Nar Narayan Dev Gadi

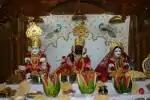
Hari Krishna (left) and RadhaKrishna at the Swaminarayan Temple in Florida

In 2001, ISSO Seva, an independently run charity under the Swaminarayan Sampraday was established to help mankind, the homeless and needy and promote awareness about modern day diseases and infections. It provides relief after natural disasters worldwide. The charity is run by professionals and volunteers of the Swaminarayan temples and centres.